Herbert Windsor Mumford I

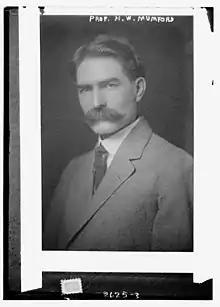
Herbert Windsor Mumford I circa 1913

Herbert Windsor Mumford I (1871-1938) was a professor of agriculture from 1901 to 1938 at the University of Illinois at Urbana–Champaign.